Michael Avenatti

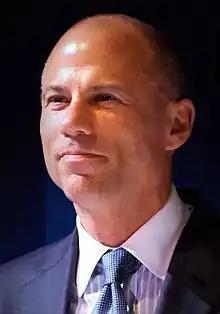
Avenatti in 2018

Michael John Avenatti (born February 16, 1971) is an American former attorney currently incarcerated in federal prison for felony fraud and extortion. He is best known for his legal representation of adult film actress Stormy Daniels in lawsuits against then U.S. President Donald Trump, and his multiple convictions for attempting to extort sports apparel company Nike and defrauding and embezzling settlement money from a series of other clients. In the late 2010s, Avenatti appeared extensively on television and in print as a legal and political commentator, and as a representative for prominent clients.